April

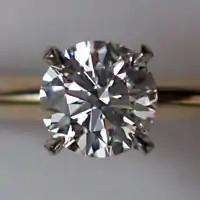
Faceted diamond

April's birthstone is the diamond. The birth flower is the common daisy "(Bellis perennis)" or the sweet pea. The zodiac signs are Aries (until April 19) and Taurus (April 20 onward).